Vehicle registration plates of Belize

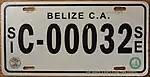
Regular legal standard number plate from Belize.

Belize requires its residents to register their motor vehicles and display vehicle registration plates. Current plates are North American standard .